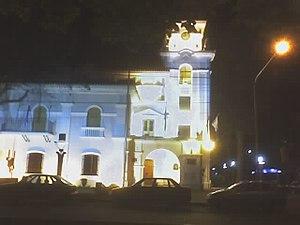
La province de Mendoza est une province de l'Argentine située à l'ouest du pays. Elle est limitrophe de la province de San Juan au nord, de San Luis à l'est, de La Pampa et Neuquén au sud et du Chili à l'ouest. Elle est typiquement une province andine. Avec les provinces de San Juan et de San Luis, la province de Mendoza fait partie de la région de Cuyo.